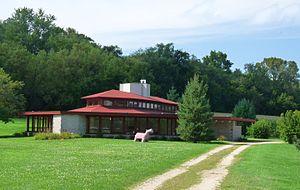
Cet article propose une liste exhaustive des réalisations de Frank Lloyd Wright. Huit d'entre elles sont classées sur la liste du patrimoine mondial de l'UNESCO depuis le 7 juillet 2019 au titre des œuvres architecturales du XXᵉ siècle de Frank Lloyd Wright.